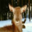
Label: deer